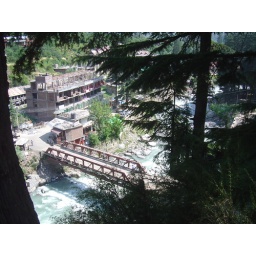
Fast flowing Beas river and the bridge to cross over to go to Old Manali from Log-Huts area.